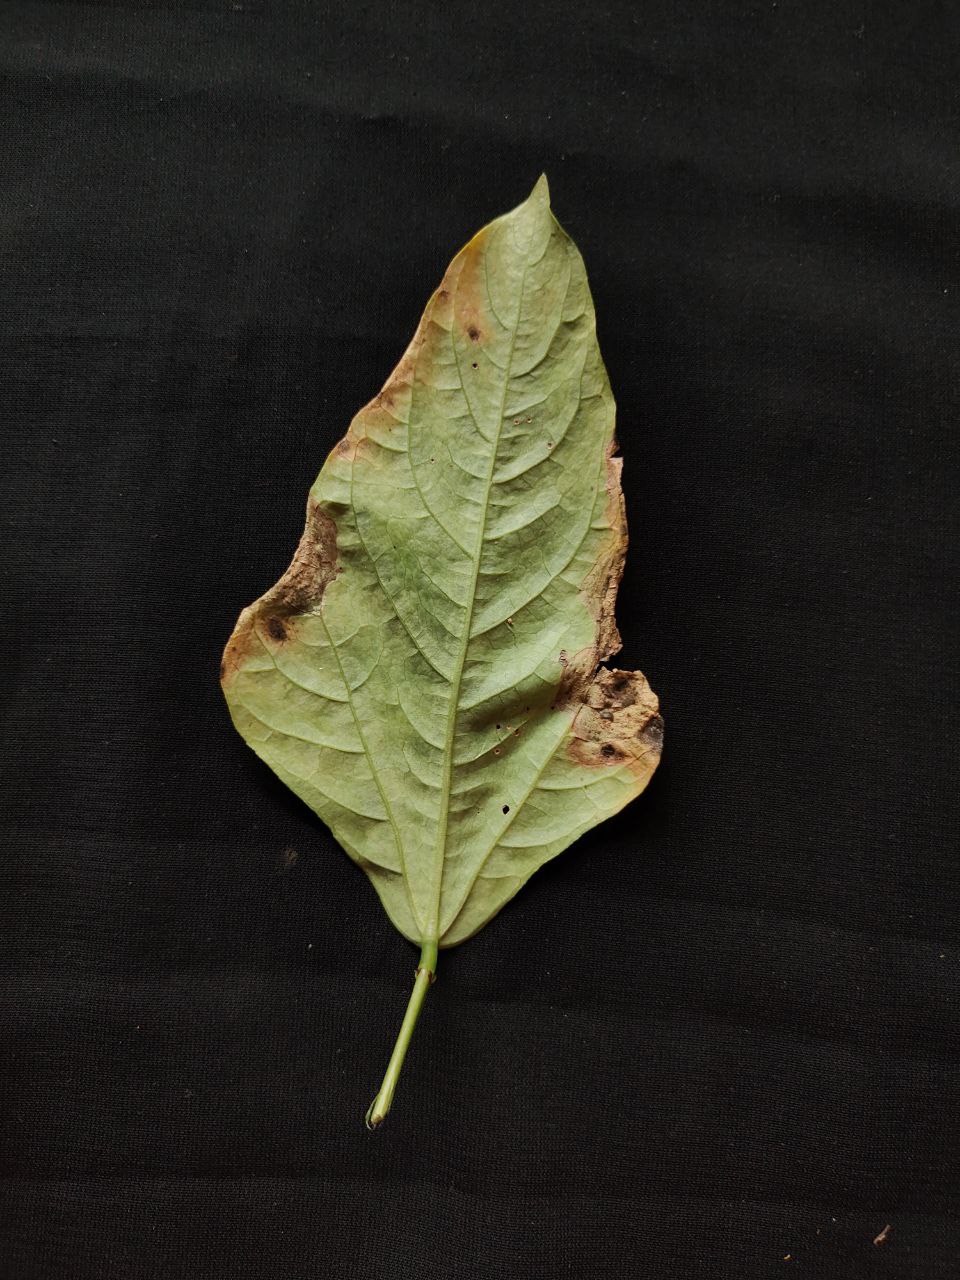
Crop: cowpea
Leaf condition: Bacterial wilt